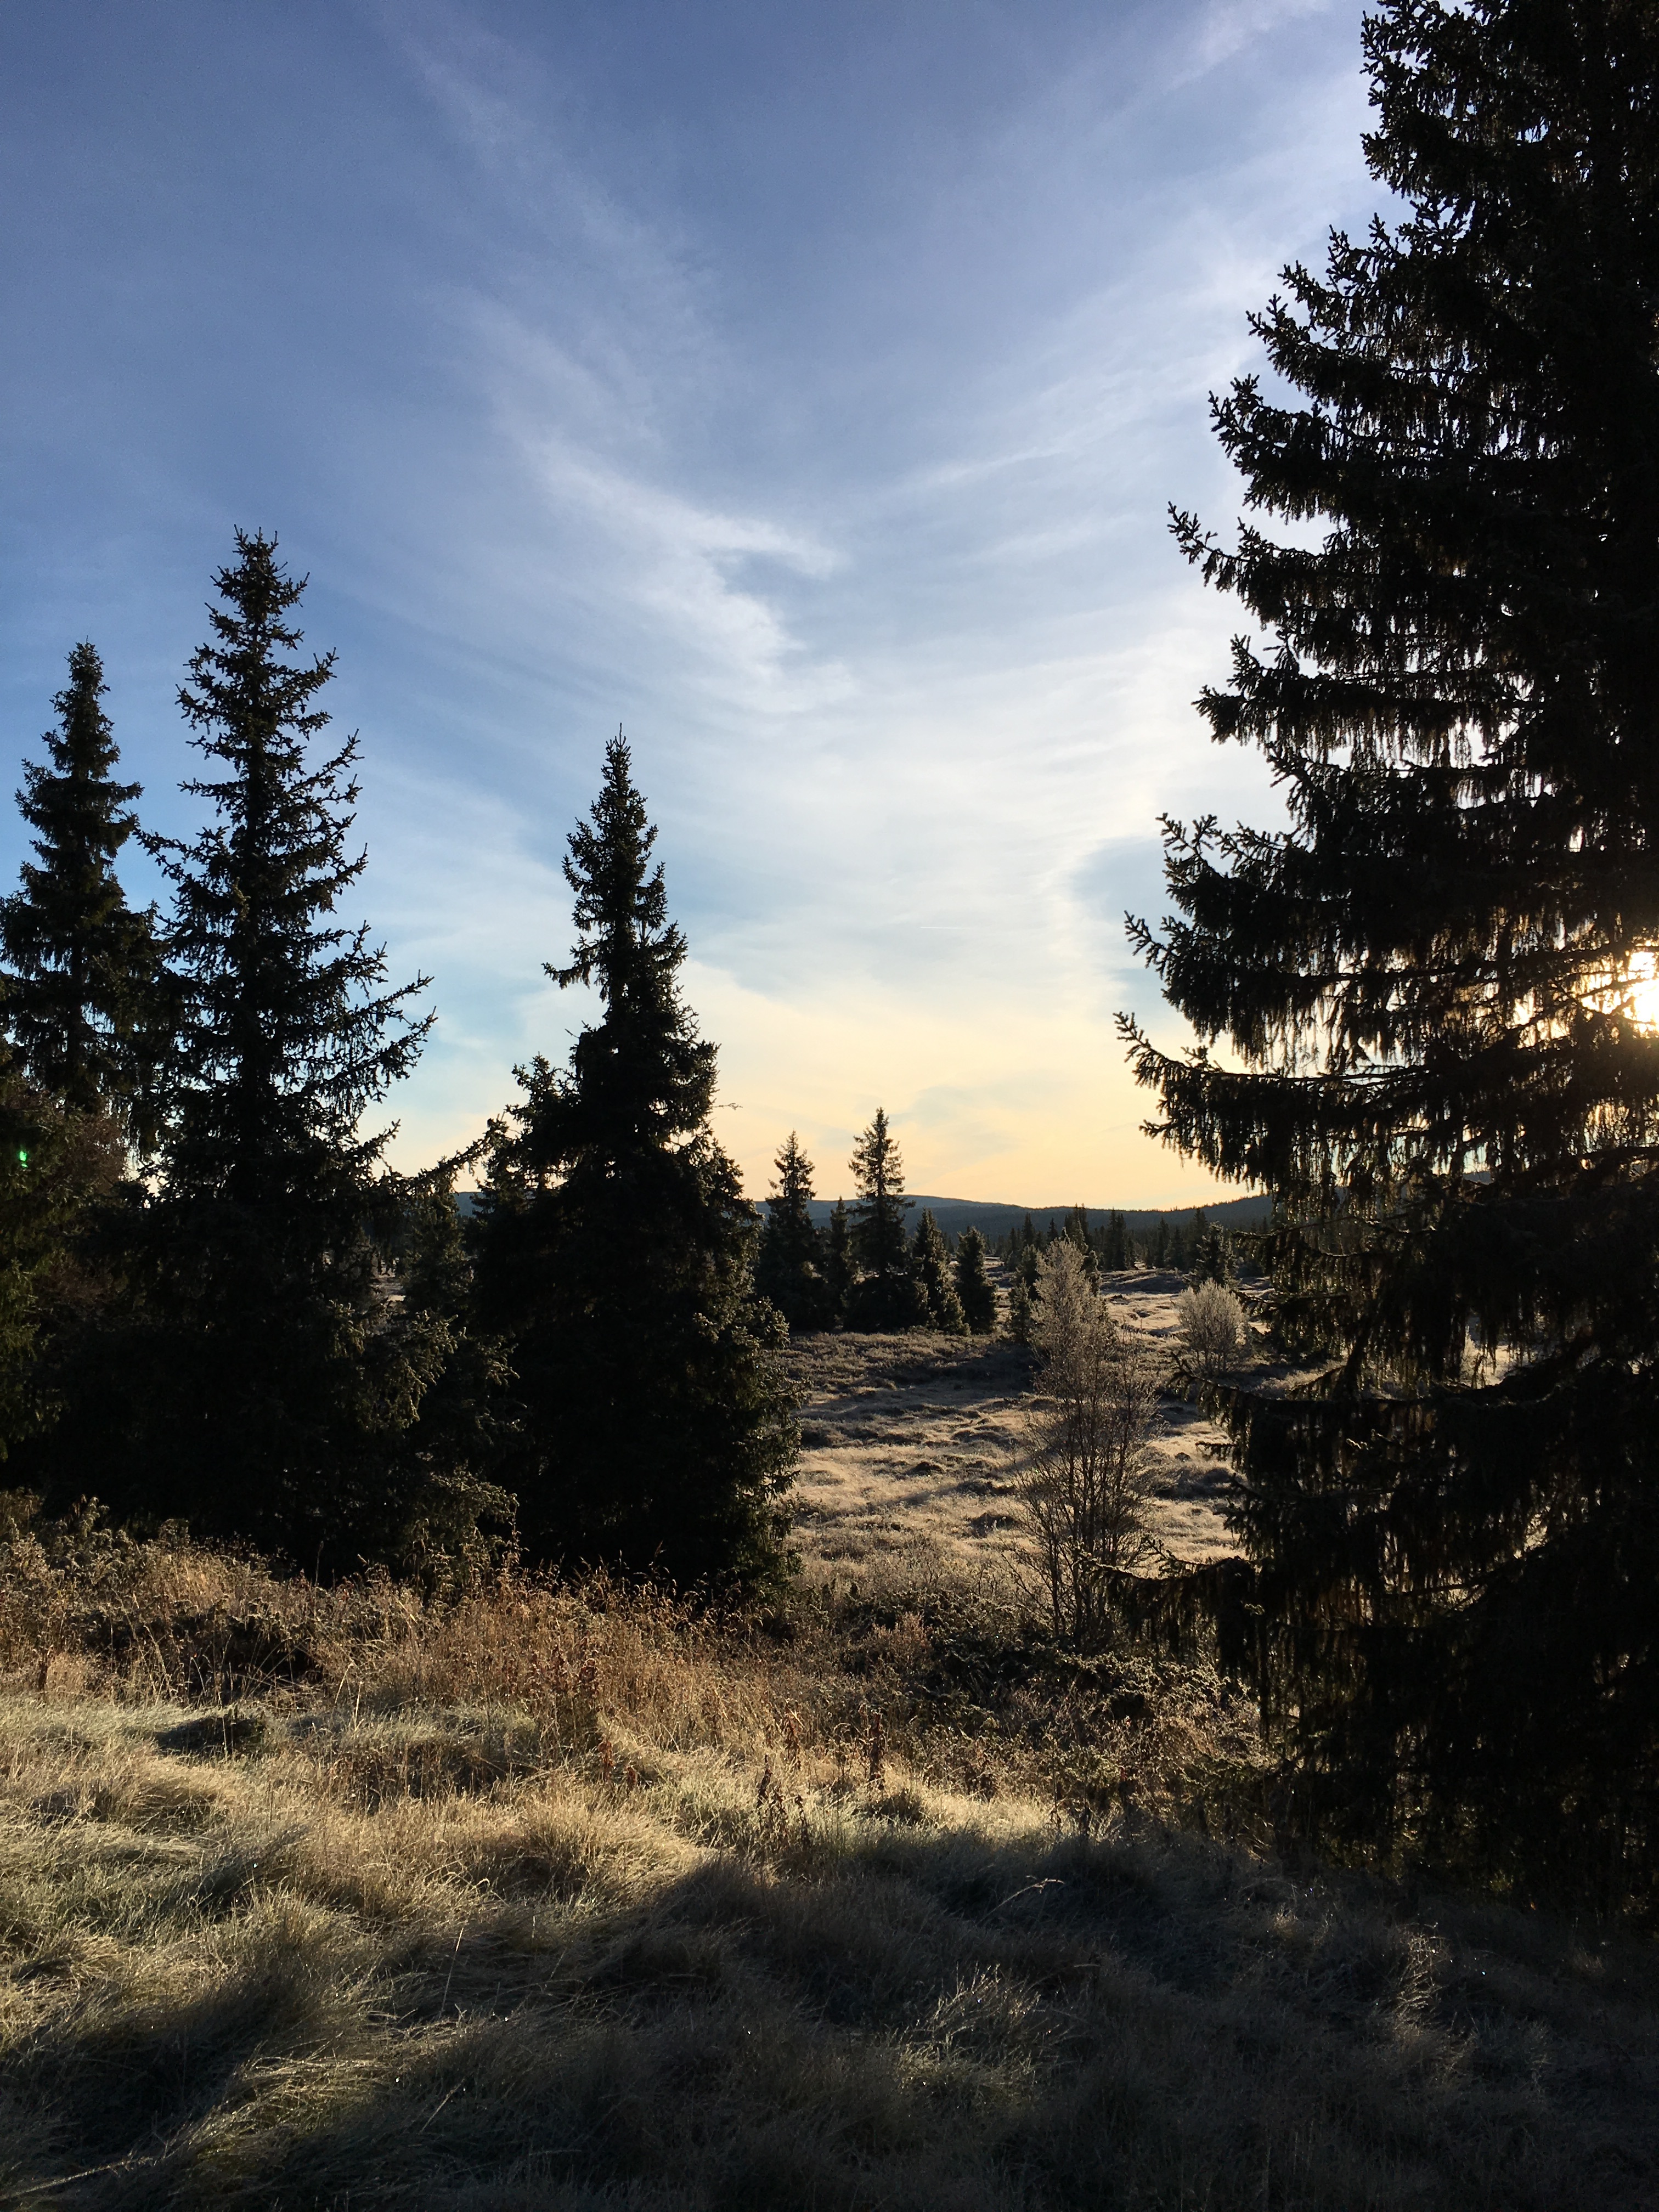
landscape, tree, nature, forest, grass, wilderness, mountain, snow, winter, cloud, plant, sky, sunset, hiking, sunlight, morning, hill, pine, heaven, autumn, weather, season, outdoors, clouds, habitat, views, the nature of the, norway, scandinavia, the mountain, natural environment, geographical feature, atmospheric phenomenon, woody plant, mountainous landforms